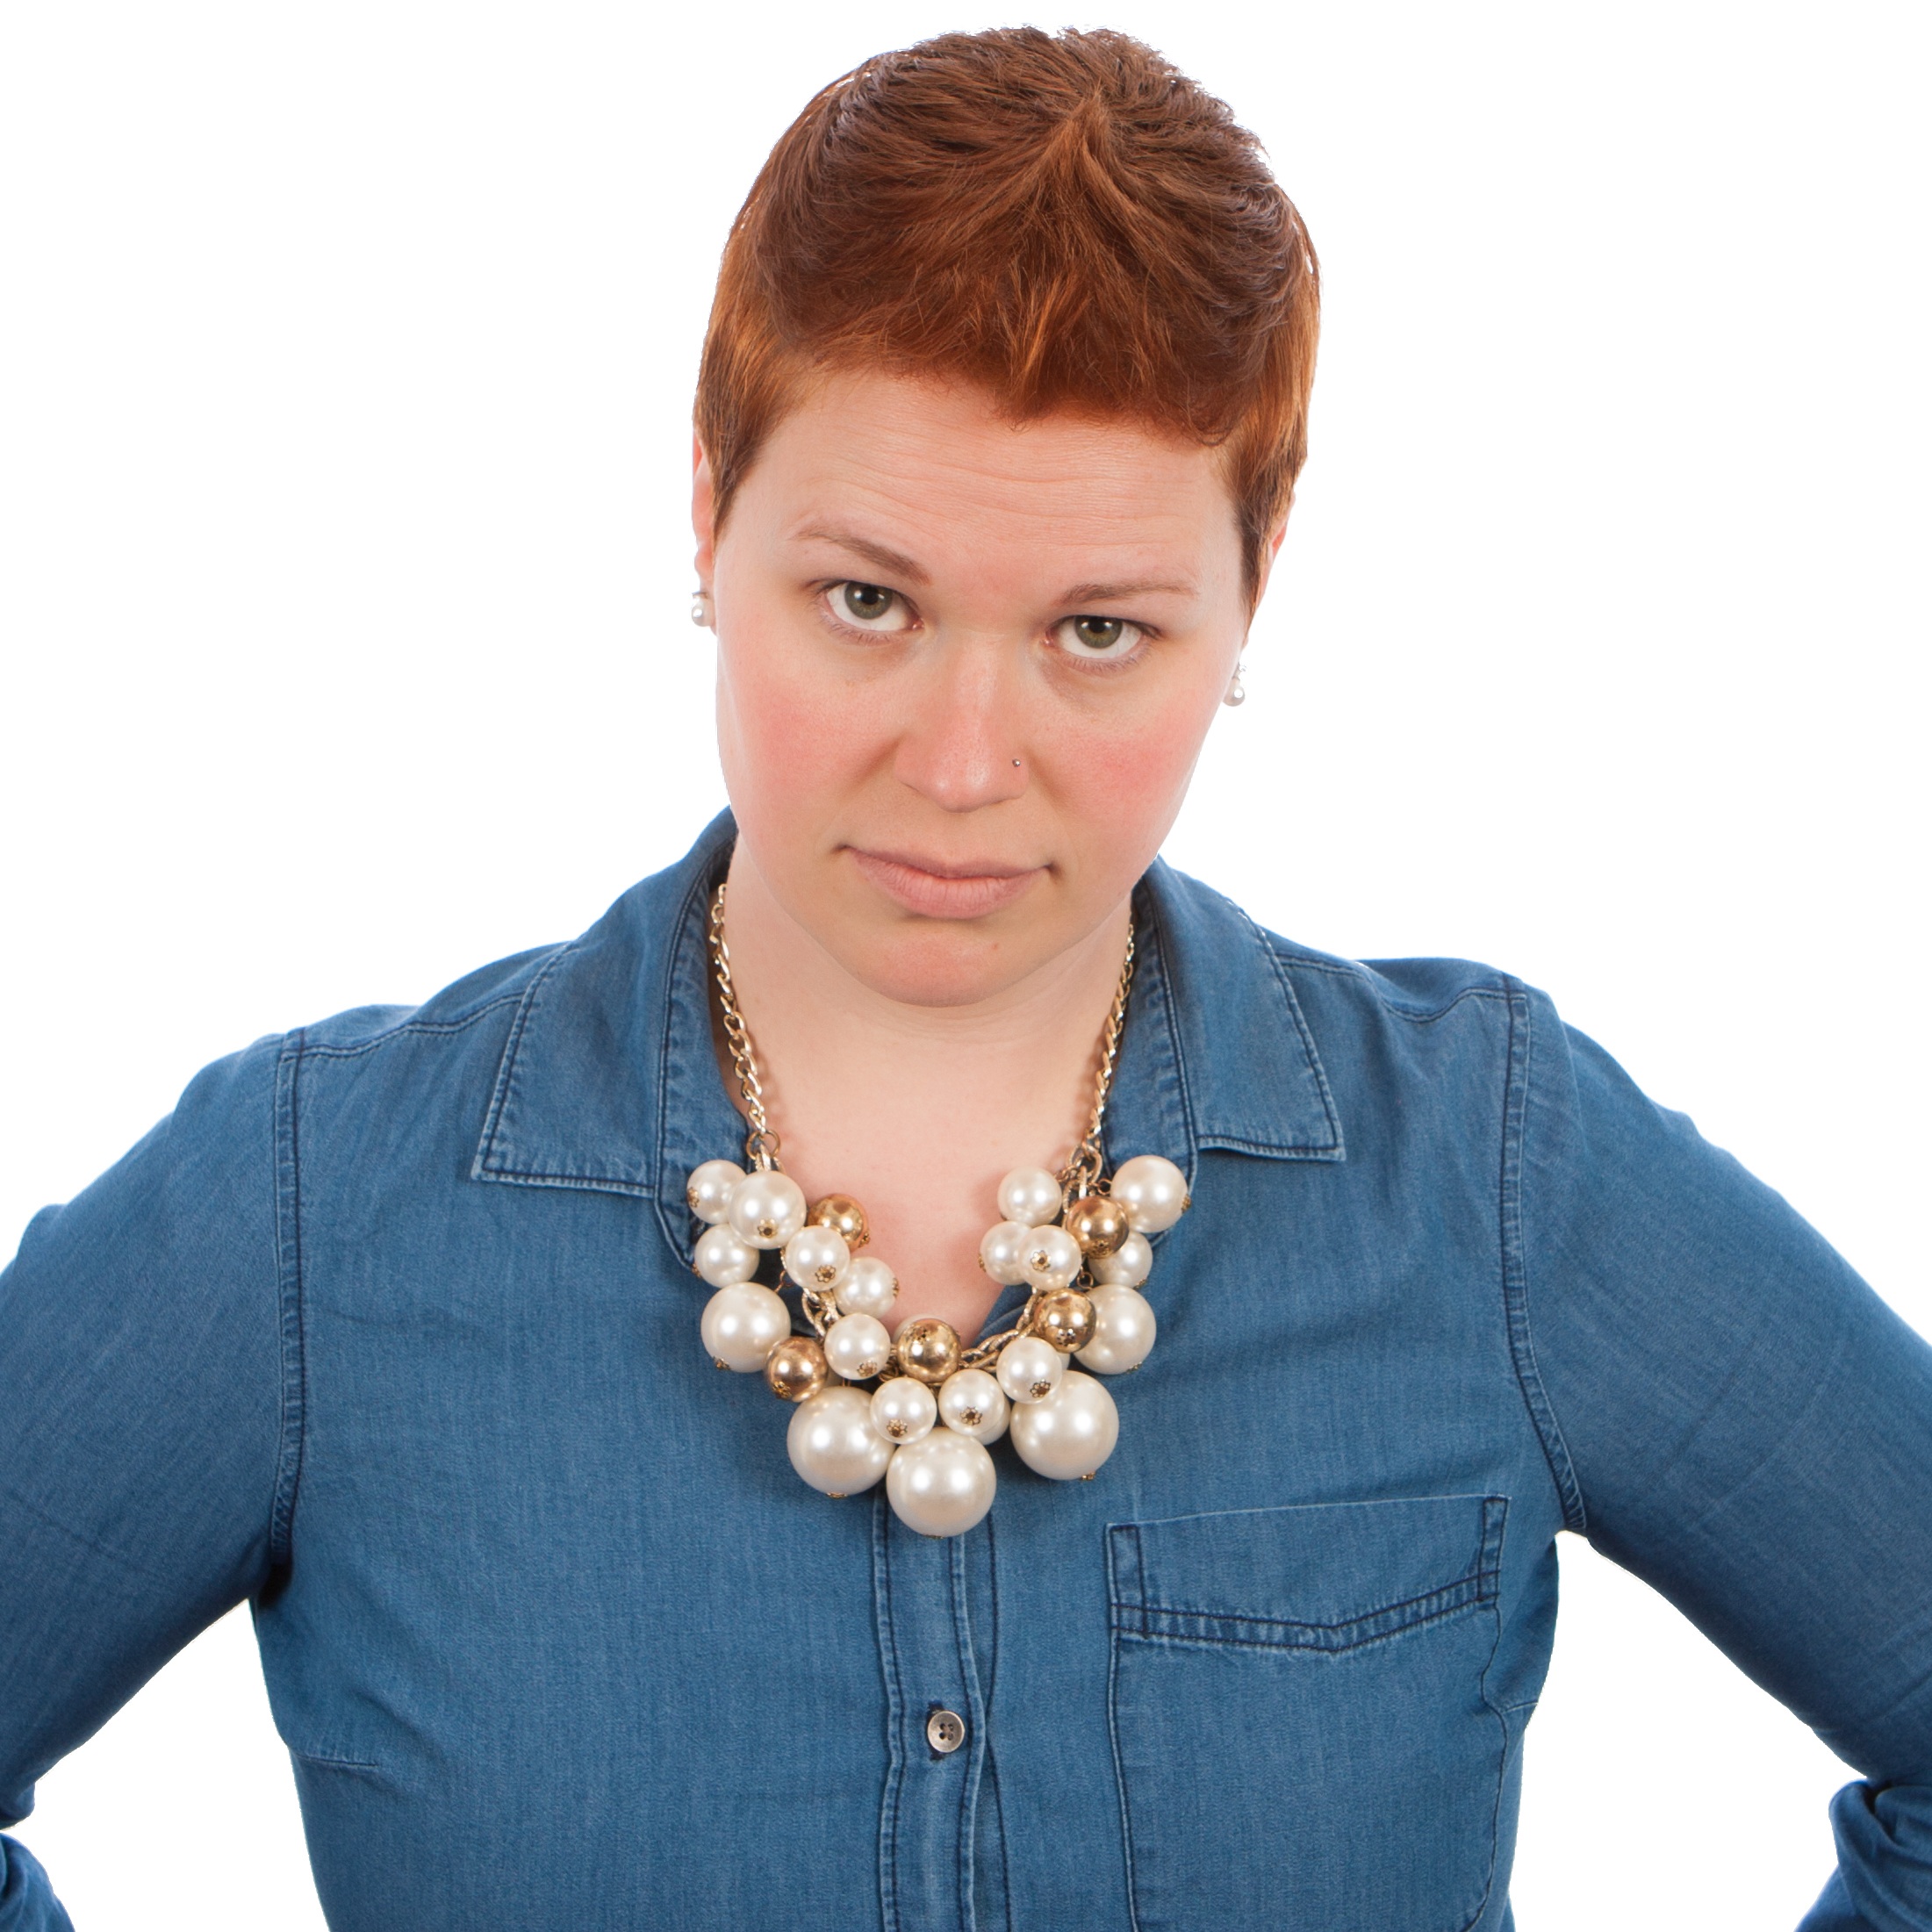
hand, person, hair, female, finger, clothing, hairstyle, education, collar, caucasian, posing, neck, serious, poses, sleeve, fashion accessory